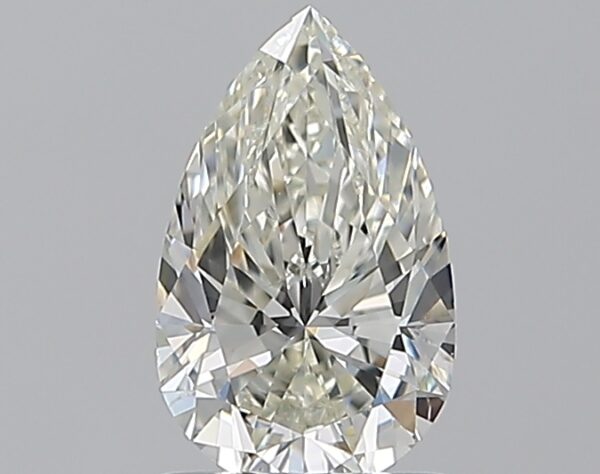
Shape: pear
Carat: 0.9
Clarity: SI1
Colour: J
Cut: EX
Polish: EX
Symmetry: EX
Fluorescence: ST
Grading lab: GIA
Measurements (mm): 8.47 x 5.24 x 3.31